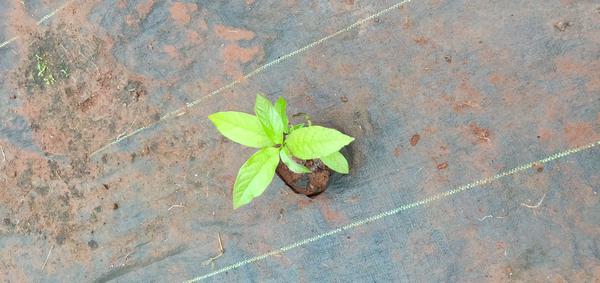
Plant: Avacado